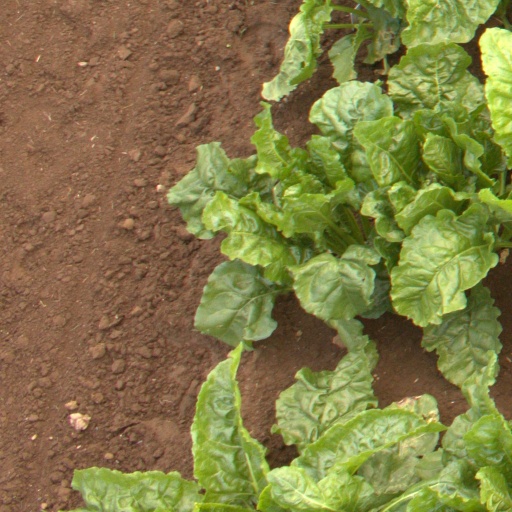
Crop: sugar beet